Bremen Airport

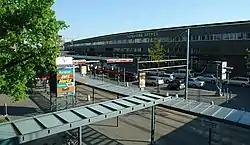
Terminal exterior

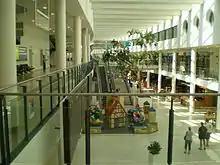
Terminal interior

The beginnings of the airport date back to the early 20th century. The "Bremer Verein für Luftschiffahrt", a local aerospace club, conducted the first experimental flights at the present site in the summer of 1910, on what was then the parade ground of the local garrison. The Senate of Bremen supported the establishment of an airfield to connect Bremen to the growing airship route network. Official permission for the opening of an airport was granted on 16 May 1913. The initial infrastructure was geared towards aircraft operations instead of the initially envisaged airships. Several wooden hangars were erected.